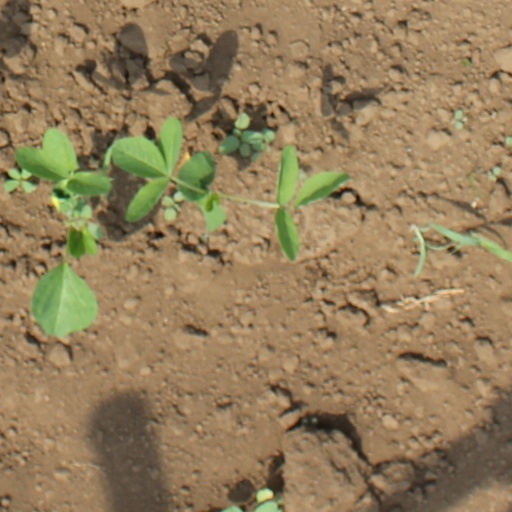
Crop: soybean